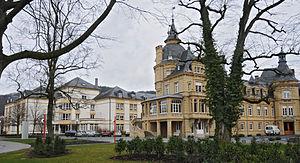
Le château de Heisdorf (Luxembourg) Lëtzebuergesch: Heeschdrefer Schlass a Regina Pacis